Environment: lab
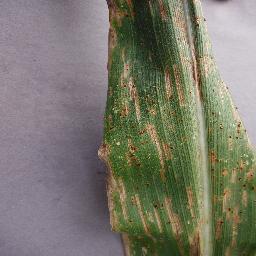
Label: northern_corn_leaf_blight